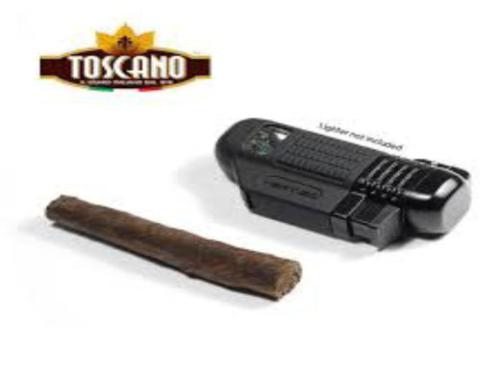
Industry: Necessities